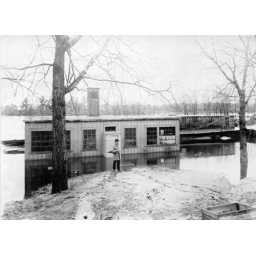
1901. Original building during the flood of 1901. Mr. Gage in foreground. Notice water level mark on building.